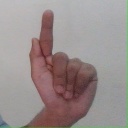
अक्षर: ळ